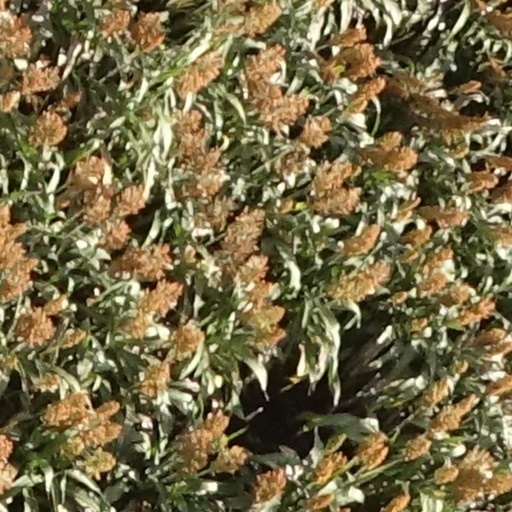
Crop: sorghum